Mongolia under Qing rule

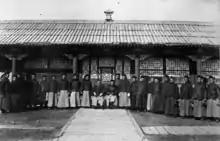
Amban Sando and Mongol officials in Khüree, 1910

The first half of the 19th century saw the heyday of the Qing order. Both Inner and Outer Mongolia continued to supply the Qing armies with cavalry, although the government had tried to keep the Outer Mongols apart from the empire's wars in that century. Since the dynasty placed the Mongols well under its control, the government no longer feared of them. At the same time, as the ruling Manchus had become increasingly sinicized and population pressure in China proper emerged, the dynasty began to abandon its earlier attempts to block Han Chinese trade penetration and settlement in the steppe. After all, Han Chinese economic penetration served the dynasty's interests, because it not only provided support of the government's Mongolian administrative apparatus, but also bound the Mongols more tightly to the rest of empire. The Qing administrators, increasing in league with Han Chinese trading firms, solidly supported Chinese commerce. There was little that ordinary Mongols, who remained in the banners and continued their lives as herdsmen, could do to protect themselves against the growing exactions that banner princes, monasteries, and Han creditors imposed upon them, and ordinary herdsmen had little resource against exorbitant taxation and levies. In the 19th century, agriculture had been spread in the steppe and pastureland was increasingly converted to agricultural use. Even during the 18th century growing number of Han settlers had already illegally begun to move into the Inner Mongolian steppe and to lease land from monasteries and banner princes, slowing diminishing the grazing areas for the Mongols' livestock. While alienation of pasture in this way was largely illegal, the practice continued unchecked. By 1852, Han Chinese merchants had deeply penetrated Inner Mongolia, and the Mongols had run up unpayable debts. The monasteries had taken over substantial grazing lands, and monasteries, merchants and banner princes had leased many pasture lands to Han Chinese as farmland, although there was also popular resentment against oppressive taxation, Han settlement, shrinkage of pasture, as well as debts and abuse of the banner princes' authority. Many impoverished Mongols also began to take up farming in the steppe, renting farmlands from their banner princes or from Han merchant landlords who had acquired them for agriculture as settlement for debts. Anyway, the Qing attitude towards Han Chinese colonization of Mongolian lands grew more and more favorable under pressure of events, particularly after the Amur Annexation by Russia in 1860. This would reach a peak during the early 20th century, under the name of "New Policies" or "New Administration" ("xinzheng").